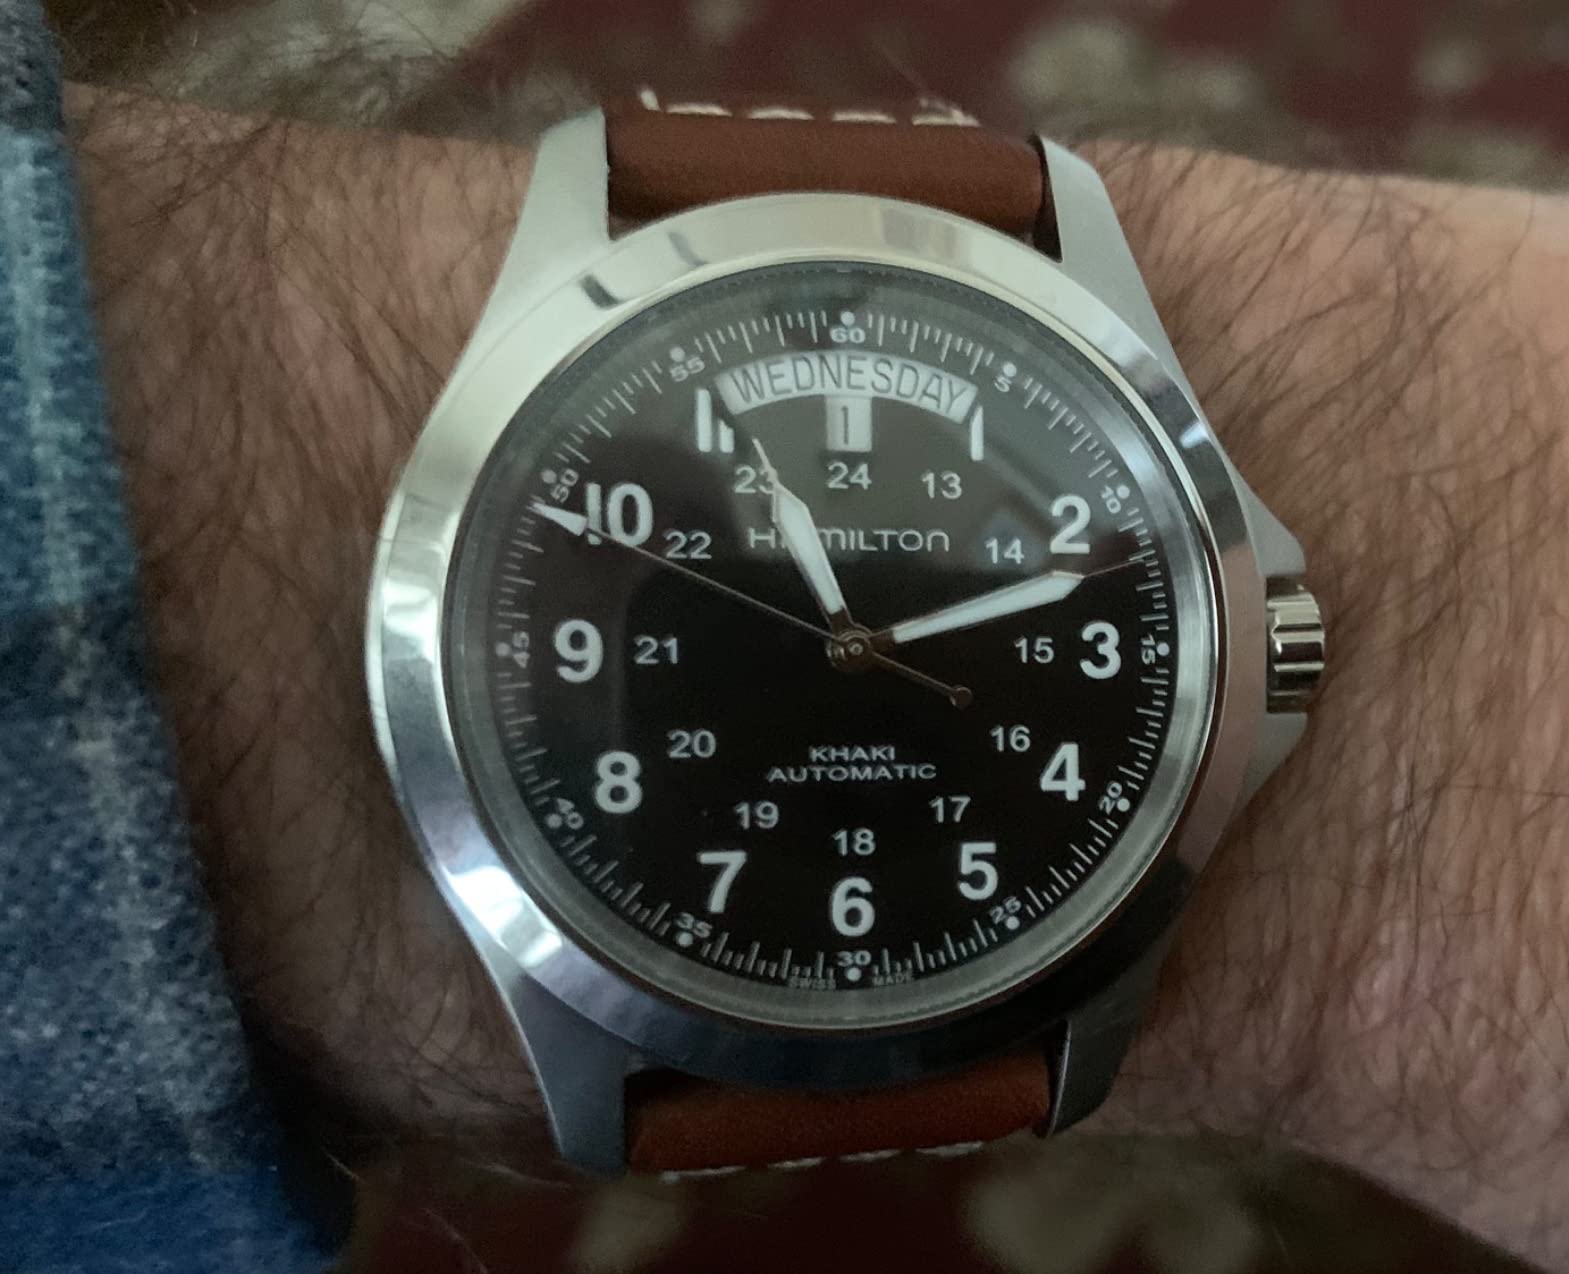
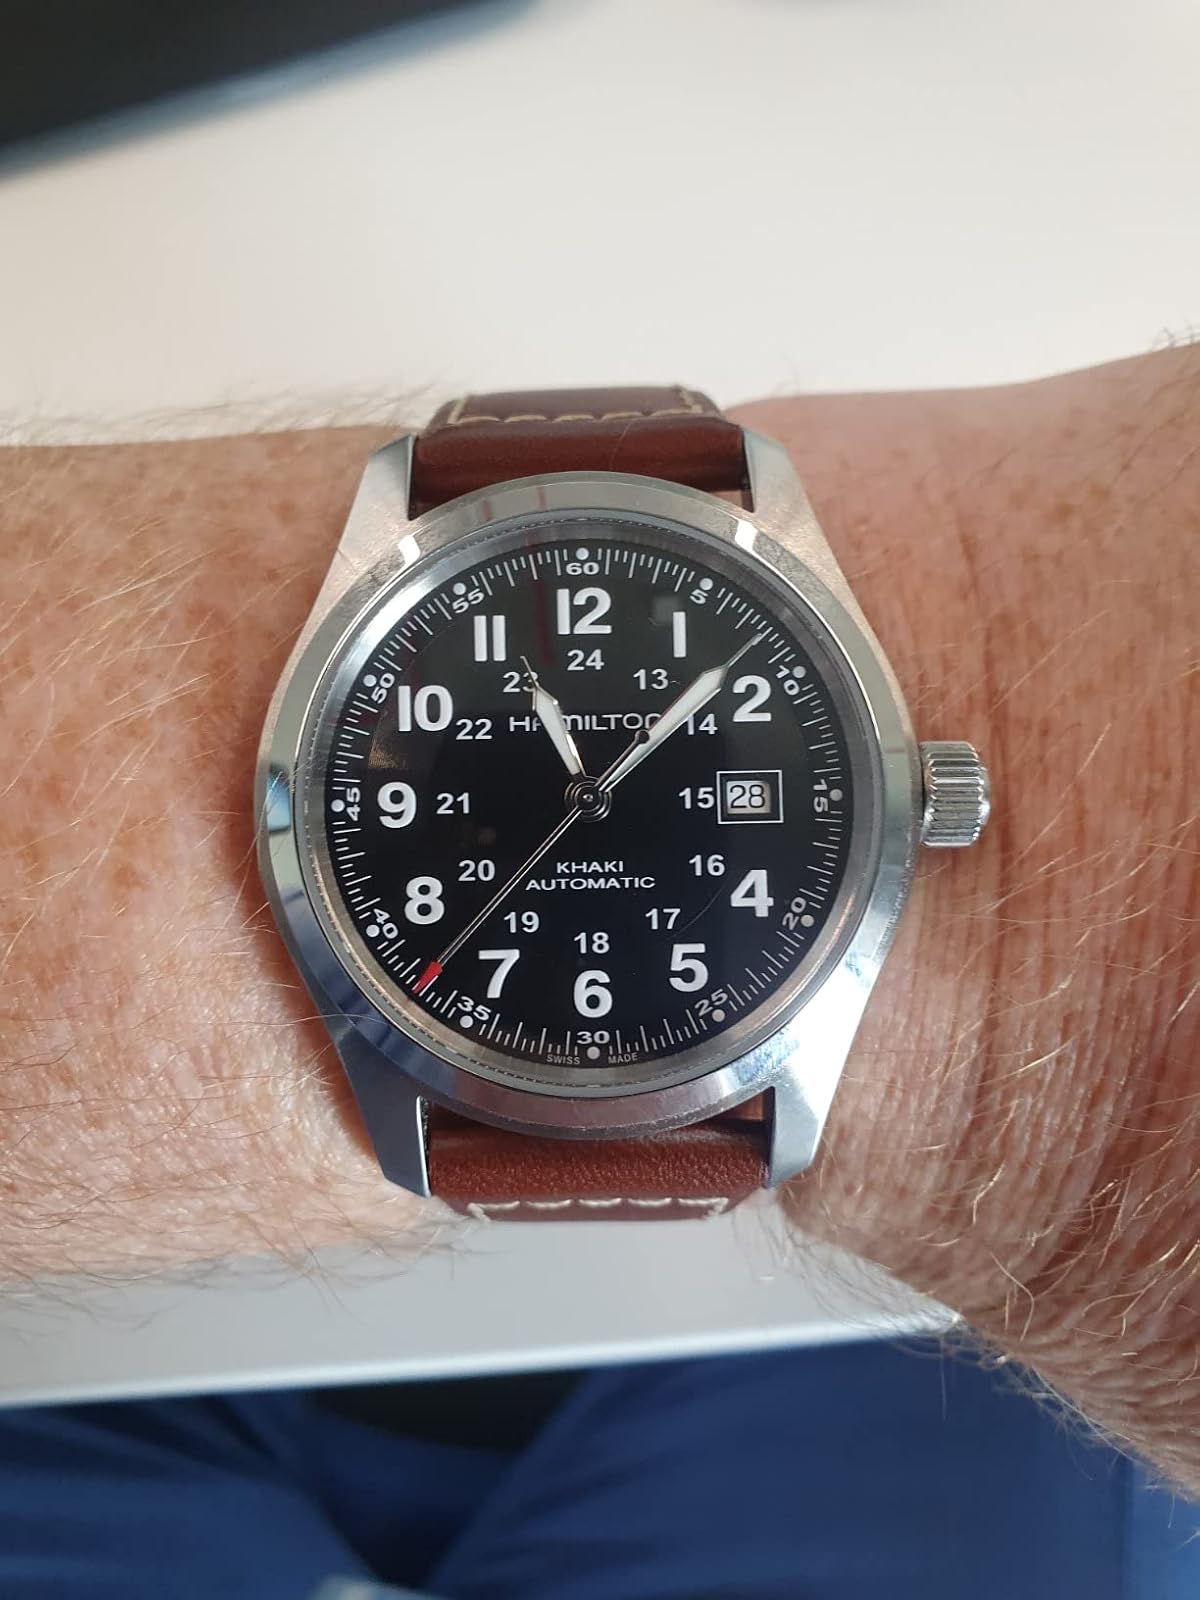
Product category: accessories_watch
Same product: no